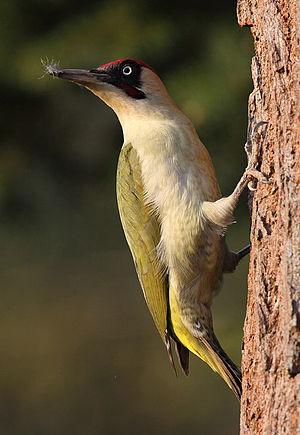
La cité scolaire Augustin-Thierry est un établissement d'enseignement secondaire et supérieur public situé à Blois, dans l'académie d'Orléans-Tours. Réunissant un collège, un lycée général et technologique, une section professionnelle et le GRETA du Loir-et-Cher, la cité scolaire accueille, à la rentrée 2016, 1 623 élèves et étudiants et environ 325 personnels encadrants.